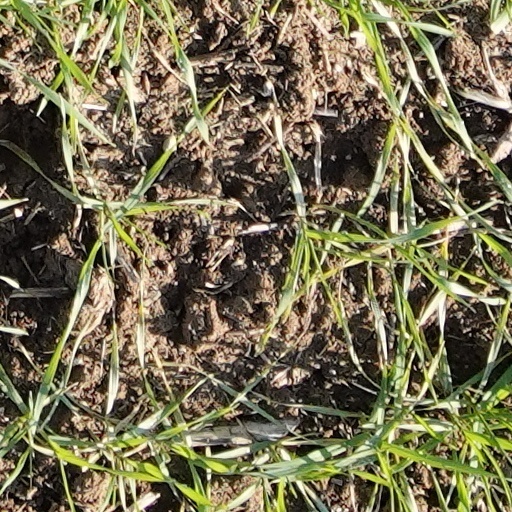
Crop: wheat